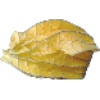
Label: physalis_with_husk